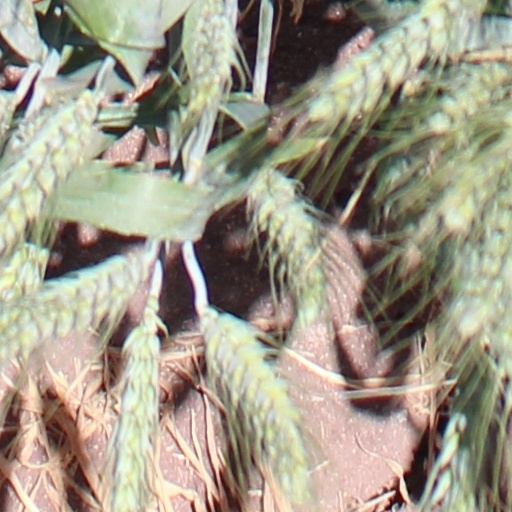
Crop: wheat